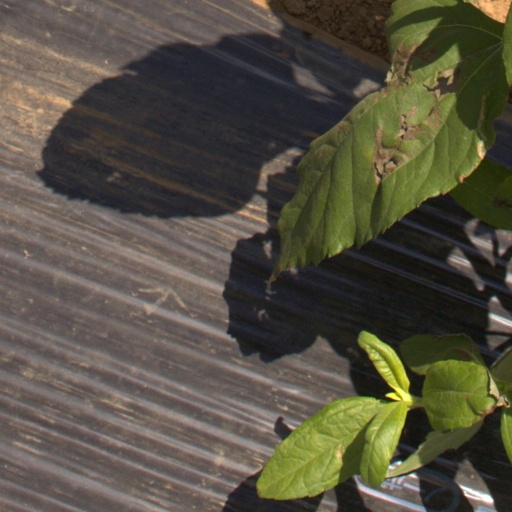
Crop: Jerusalem artichoke